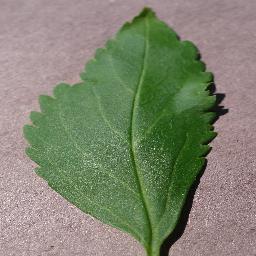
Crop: cherry
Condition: (including_sour)_healthy